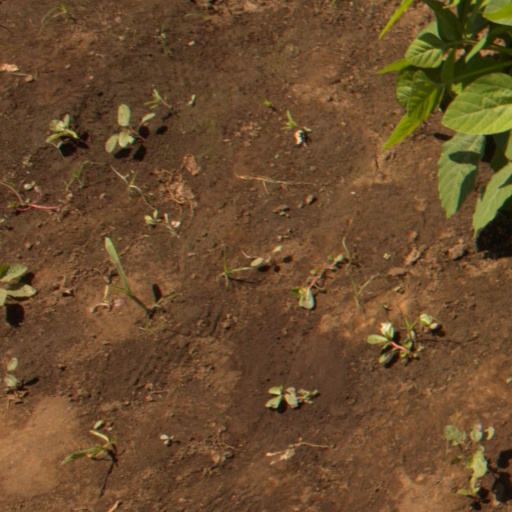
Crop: soybean